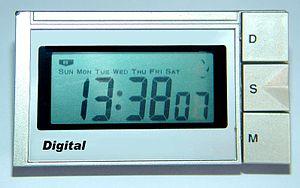
Le système horaire sur 24 heures est une convention de mesure du temps dans laquelle le jour est divisé en 24 heures, de 0 à 23.